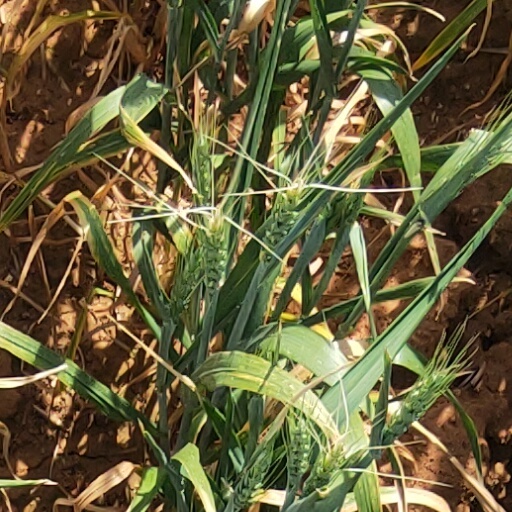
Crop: wheat